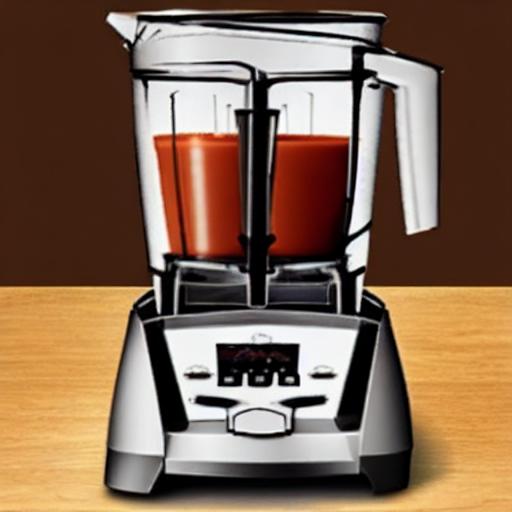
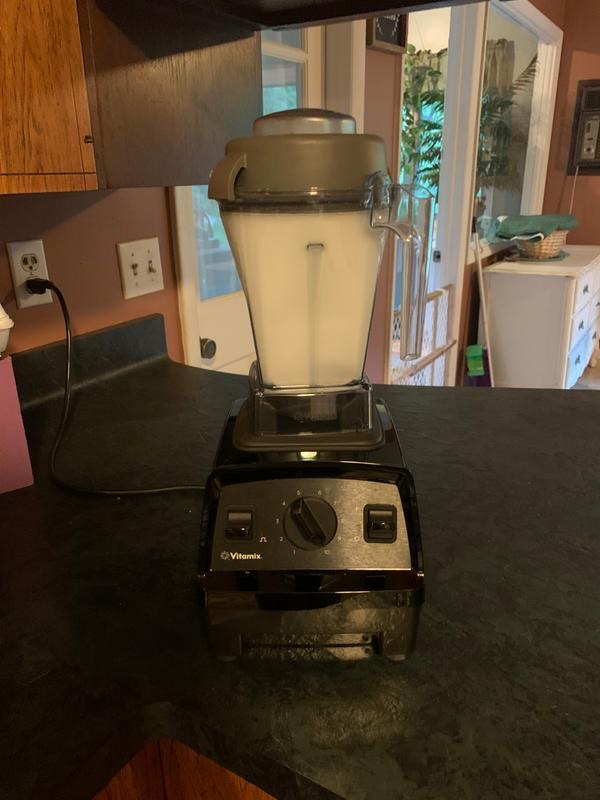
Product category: items_blender
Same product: no